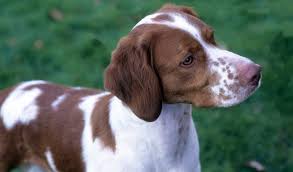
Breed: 232-n000076-Brittany_spaniel